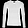
Label: Pullover